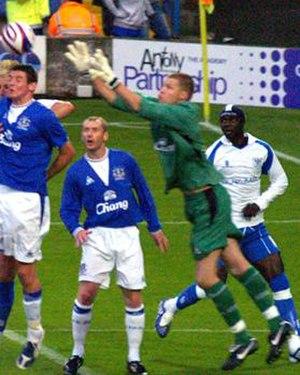
Iain Turner est un footballeur écossais né le 26 janvier 1984 à Stirling. Il évolue au poste de gardien de but au Sheffield United.